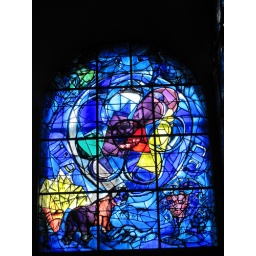
Chagall stained glass window at Hadasa hospital in Jerusalem